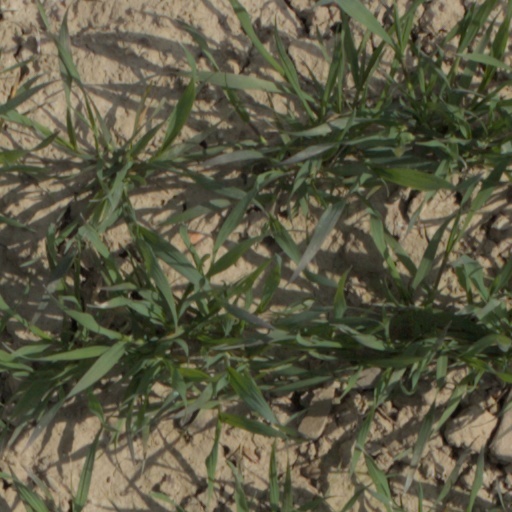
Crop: wheat